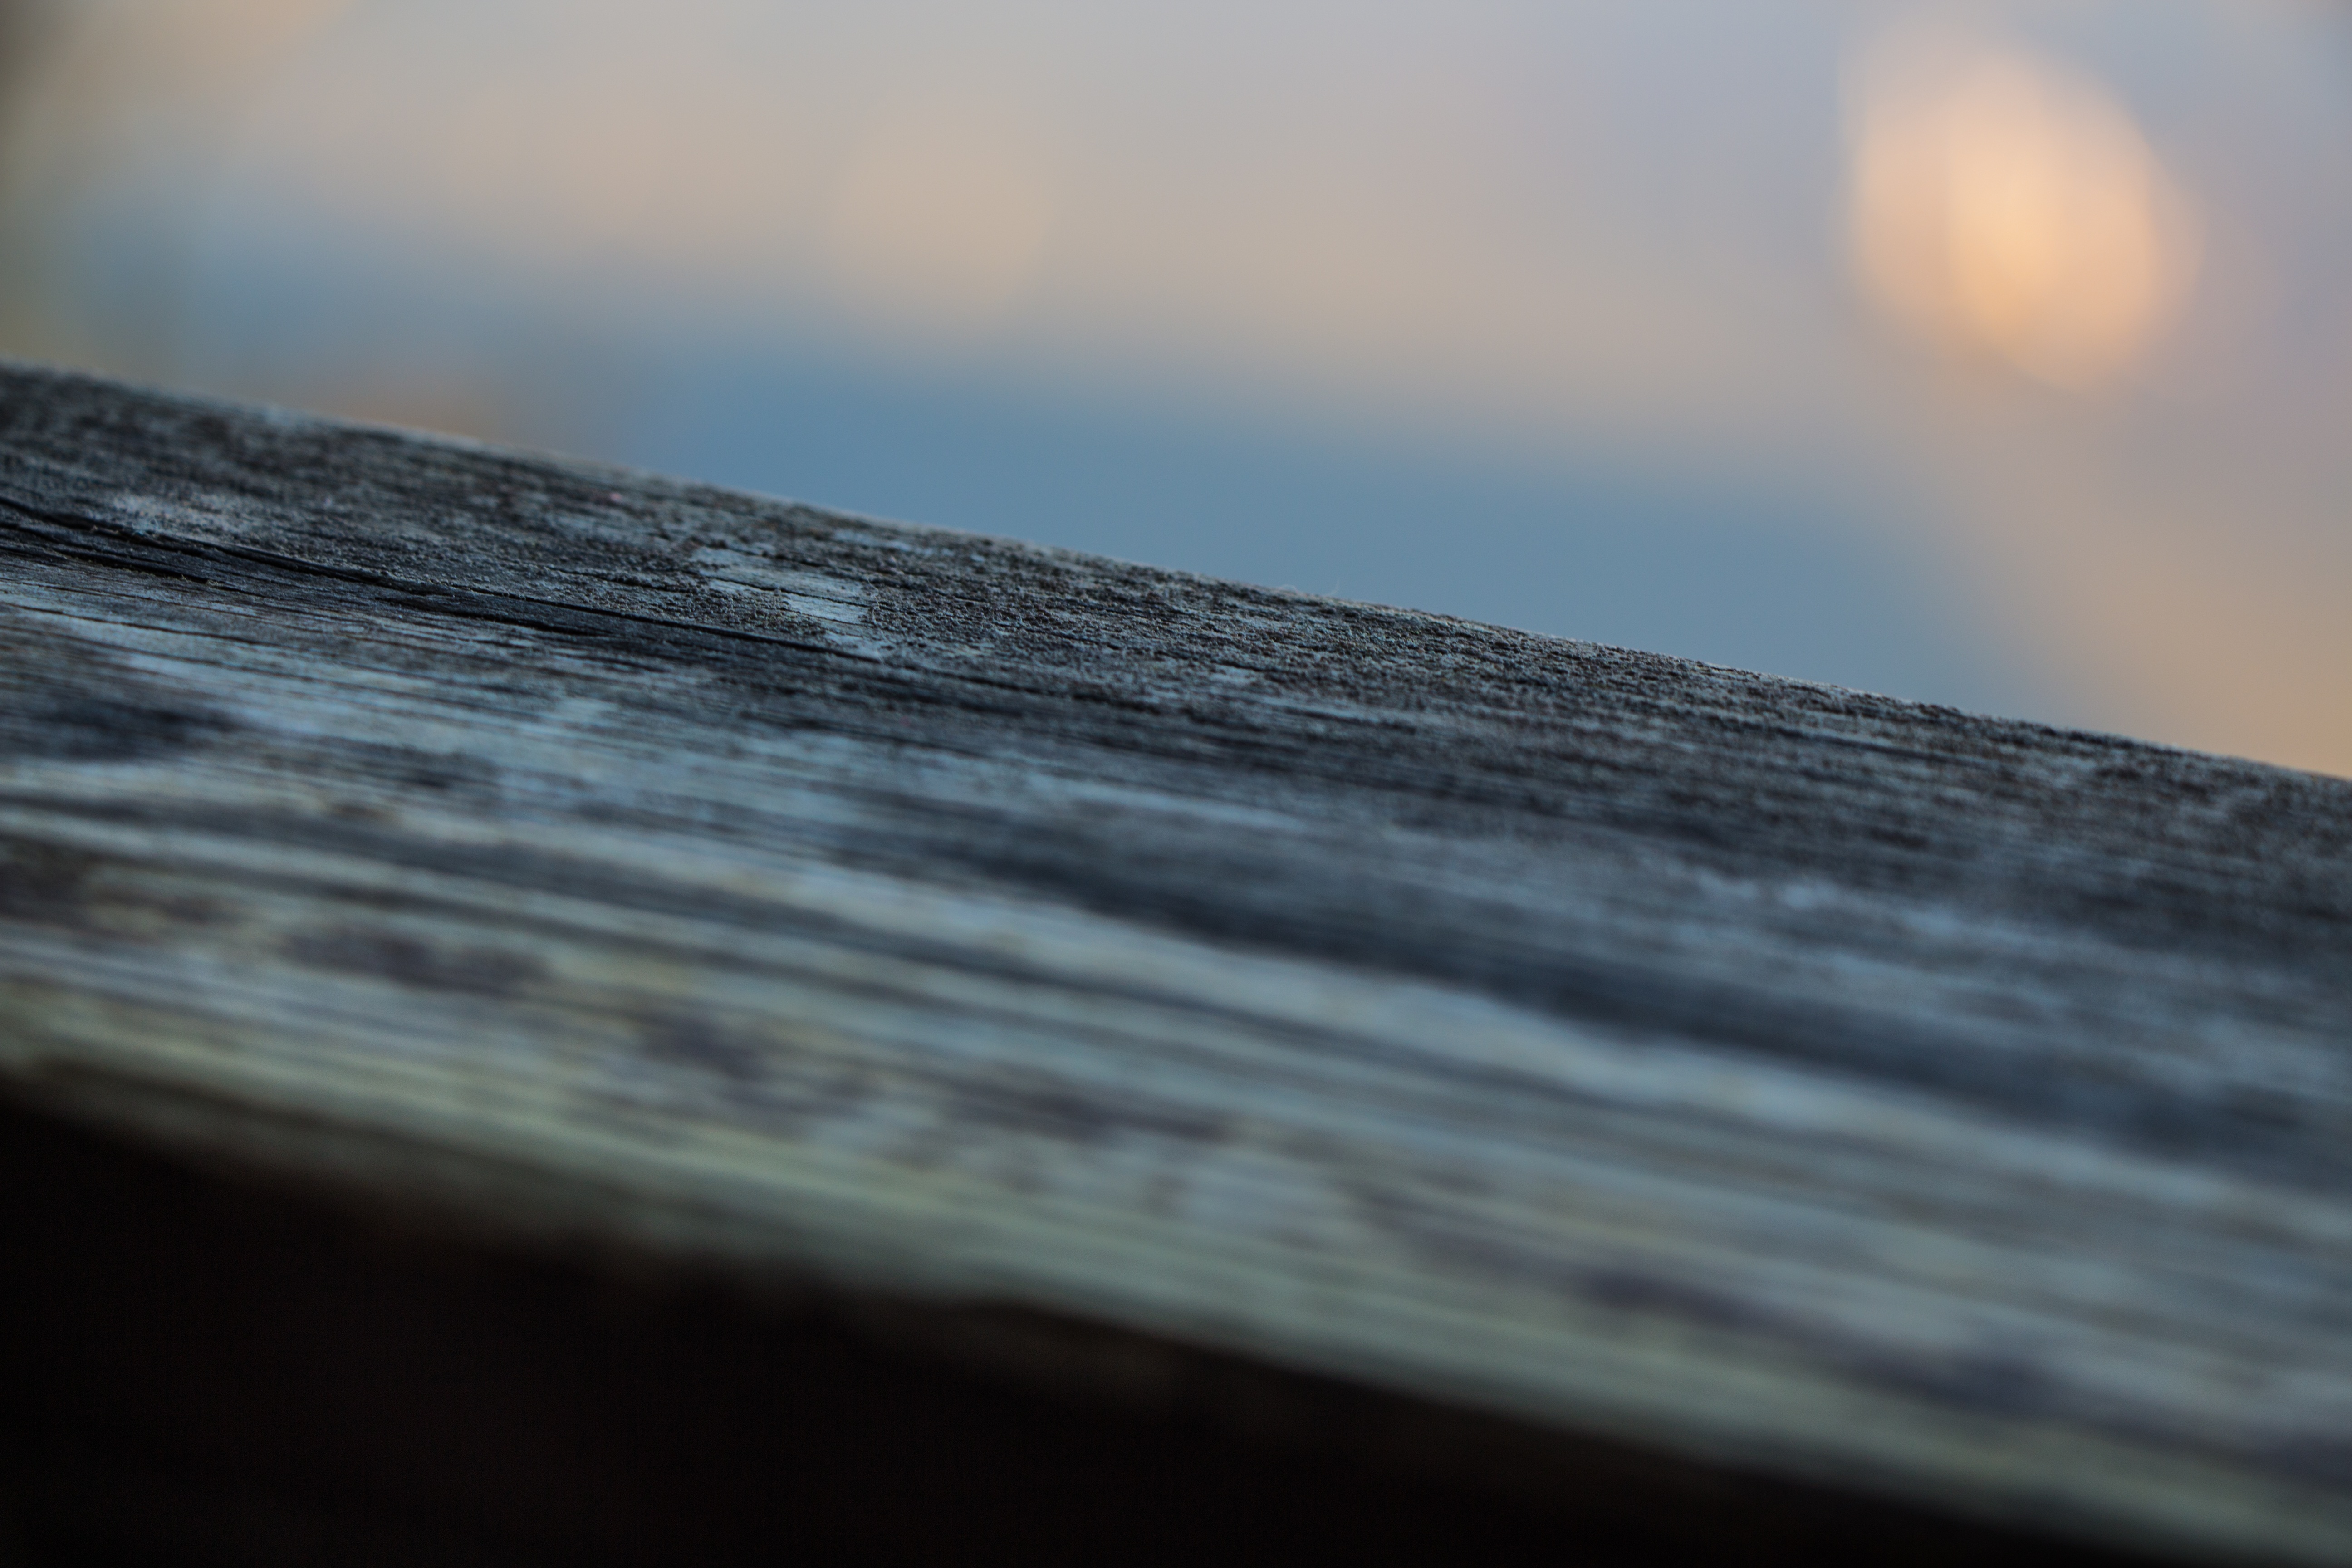
sea, nature, horizon, snow, light, cloud, sky, wood, sun, sunrise, sunset, sunlight, morning, wave, dawn, atmosphere, reflection, weather, darkness, close up, focus, macro photography, out of focus, outfocus, atmospheric phenomenon, atmosphere of earth